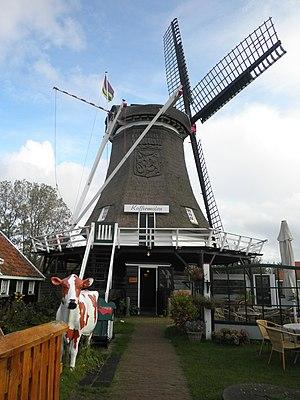
Cet article recense les moulins à vent de la province de Frise, aux Pays-Bas.